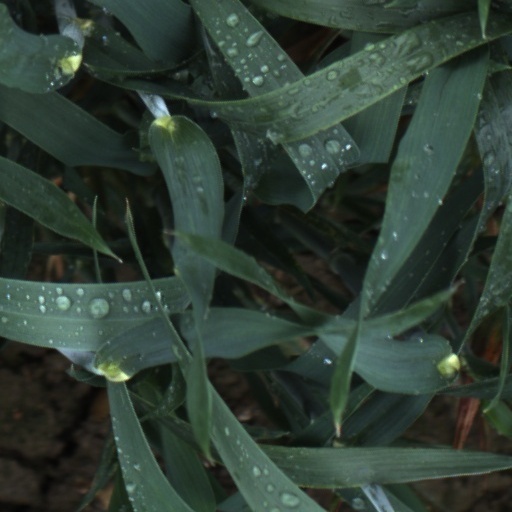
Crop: wheat